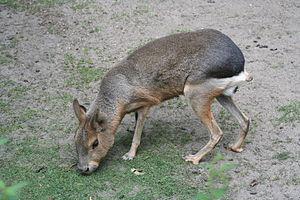
La province de Río Negro est une province de l'Argentine. Elle est située au sud du pays, en Patagonie. Elle est bordée au nord par la province de La Pampa, à l'est par celle de Buenos Aires, au sud par le Chubut et à l'ouest par le Neuquén et, séparée par la cordillère des Andes, par la République du Chili.
Le Mara est une espèce de Rongeurs de la famille des Cavidés, comme les cobayes communs, bien que son apparence rappelle celle des lièvres. Ce mammifère est endémique d'Argentine et classé dans la Liste rouge de l'UICN comme « quasi menacé ». Après le capybara et les castors, ce mara est le troisième plus gros rongeur vivant.
La province de Mendoza est une province de l'Argentine située à l'ouest du pays. Elle est limitrophe de la province de San Juan au nord, de San Luis à l'est, de La Pampa et Neuquén au sud et du Chili à l'ouest. Elle est typiquement une province andine. Avec les provinces de San Juan et de San Luis, la province de Mendoza fait partie de la région de Cuyo.